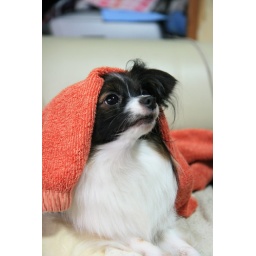
she wants to live in the towel house